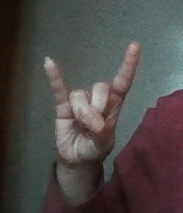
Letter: la